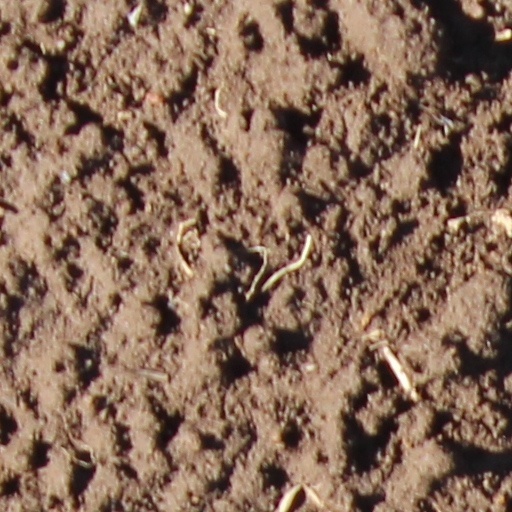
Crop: wheat